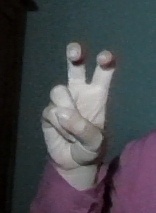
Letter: toot